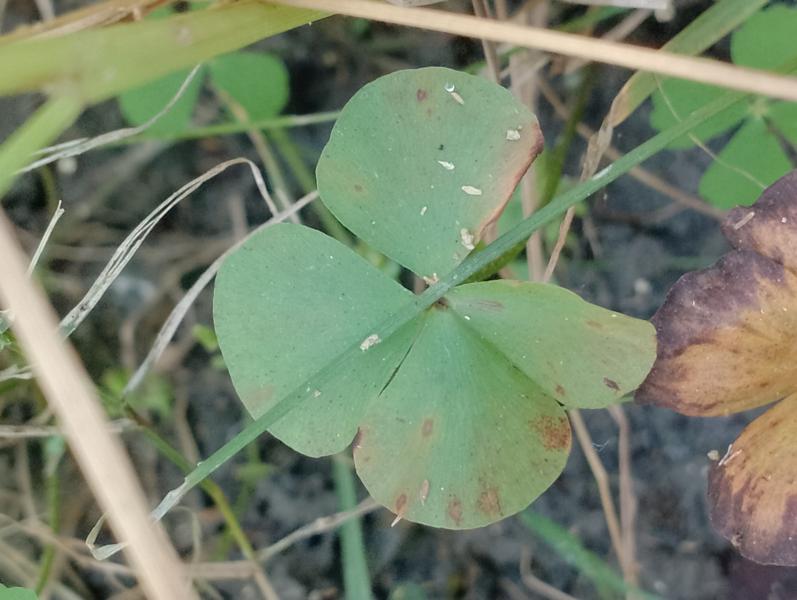
Weed species: Marsilea minuta